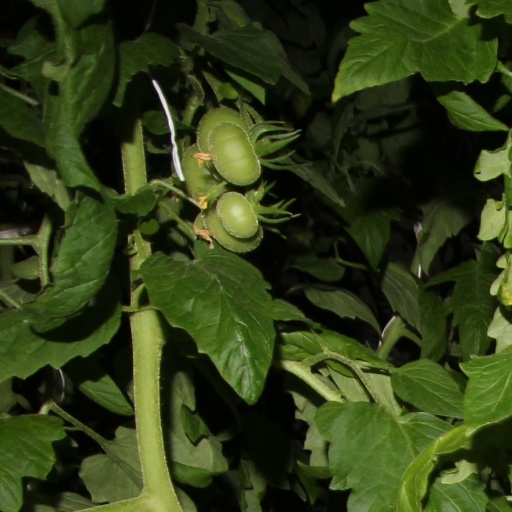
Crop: tomato